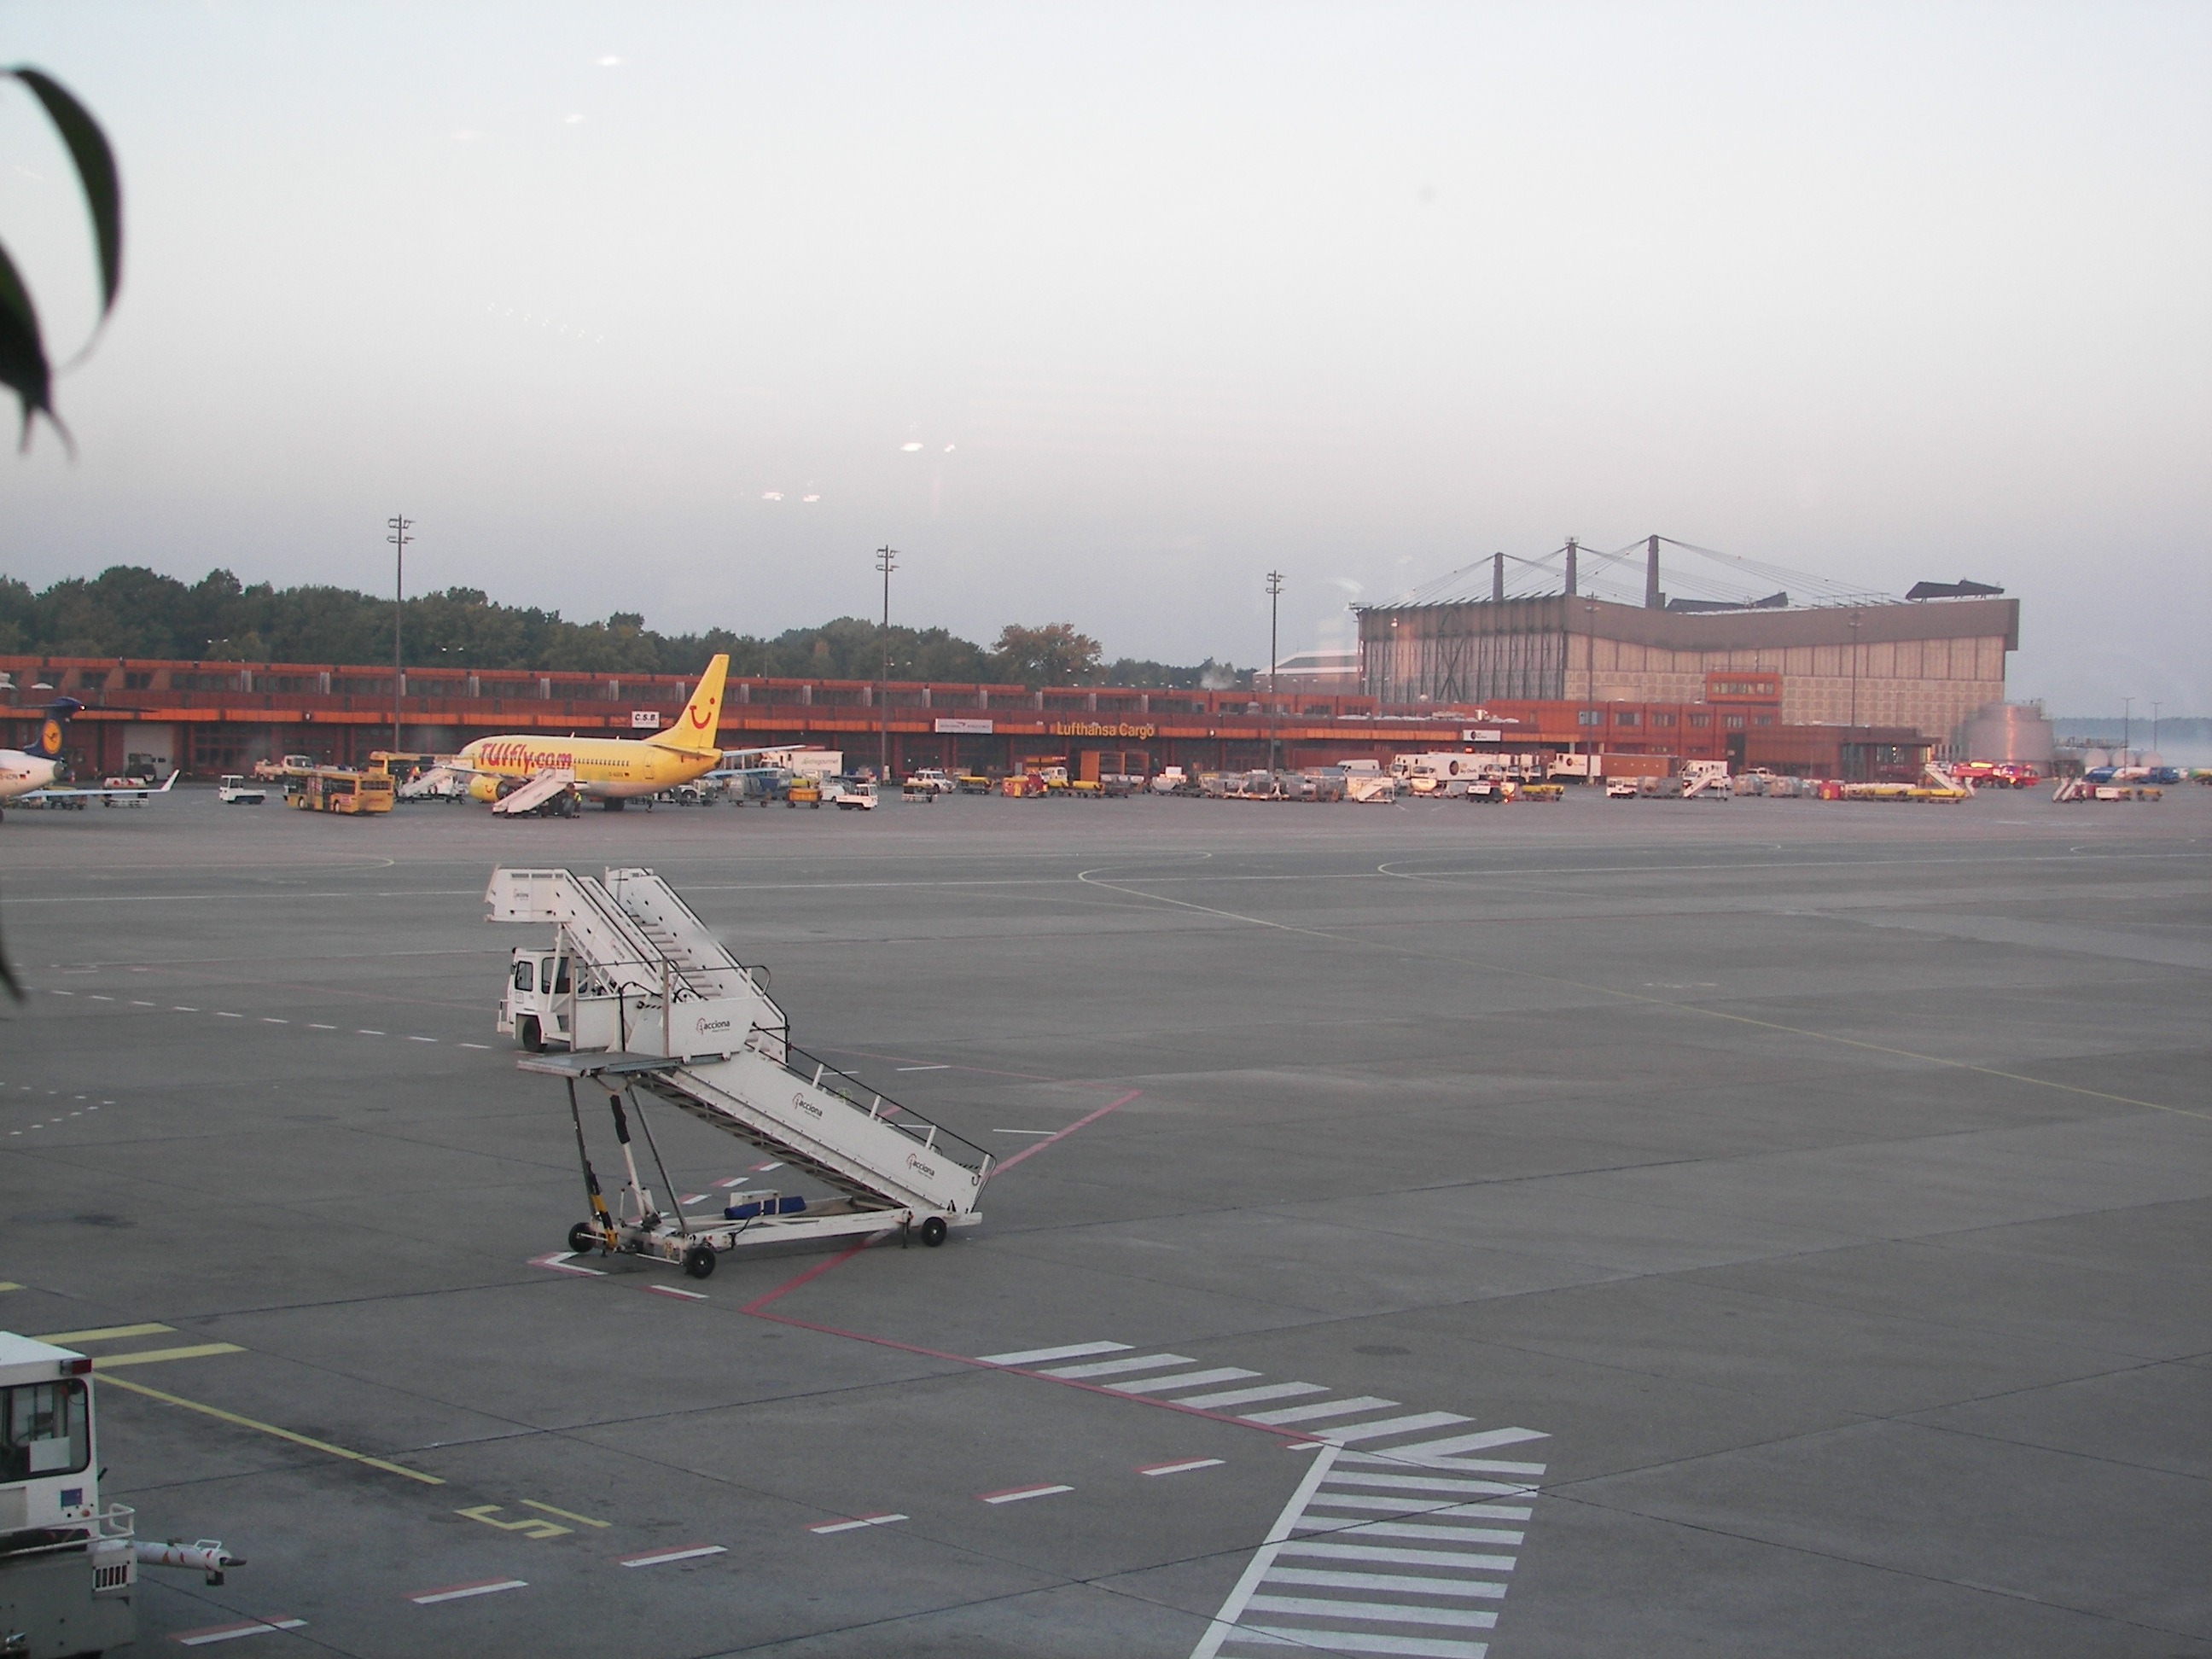
fly, airport, airplane, aircraft, vehicle, aviation, flight, stadium, departure, arrival, infrastructure, airliner, runway, geographical feature, atmosphere of earth, sport venue